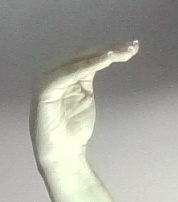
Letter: haa